Susupe, Saipan

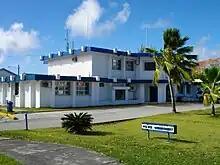
Northern Mariana Islands Department of Public Safety Police Division Building in Susupe

Commonwealth of the Northern Mariana Islands Public School System, which is headquartered in Susupe, serves the town. Marianas High School is located in Susupe, across the street from the House of Justice.